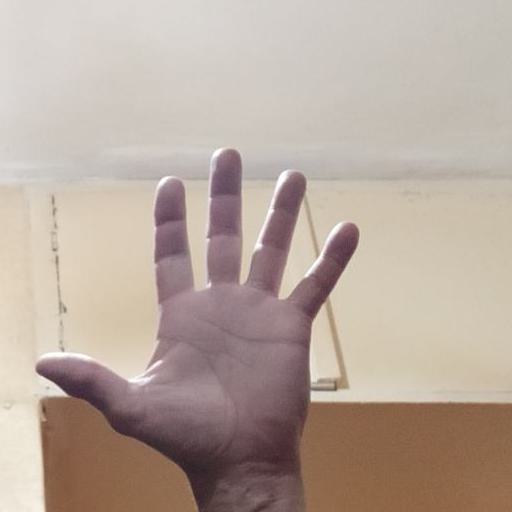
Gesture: palm